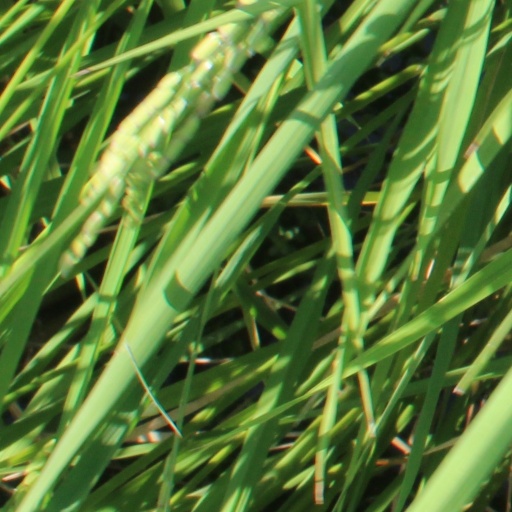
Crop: rice